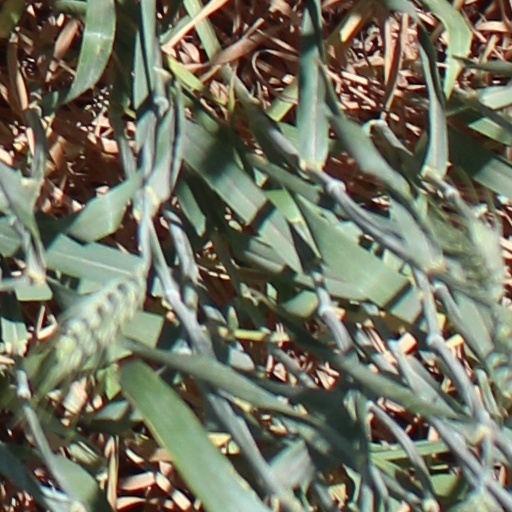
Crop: wheat